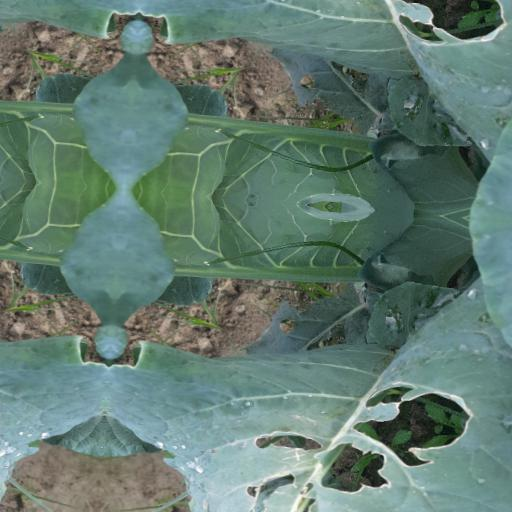
Label: Black Rot